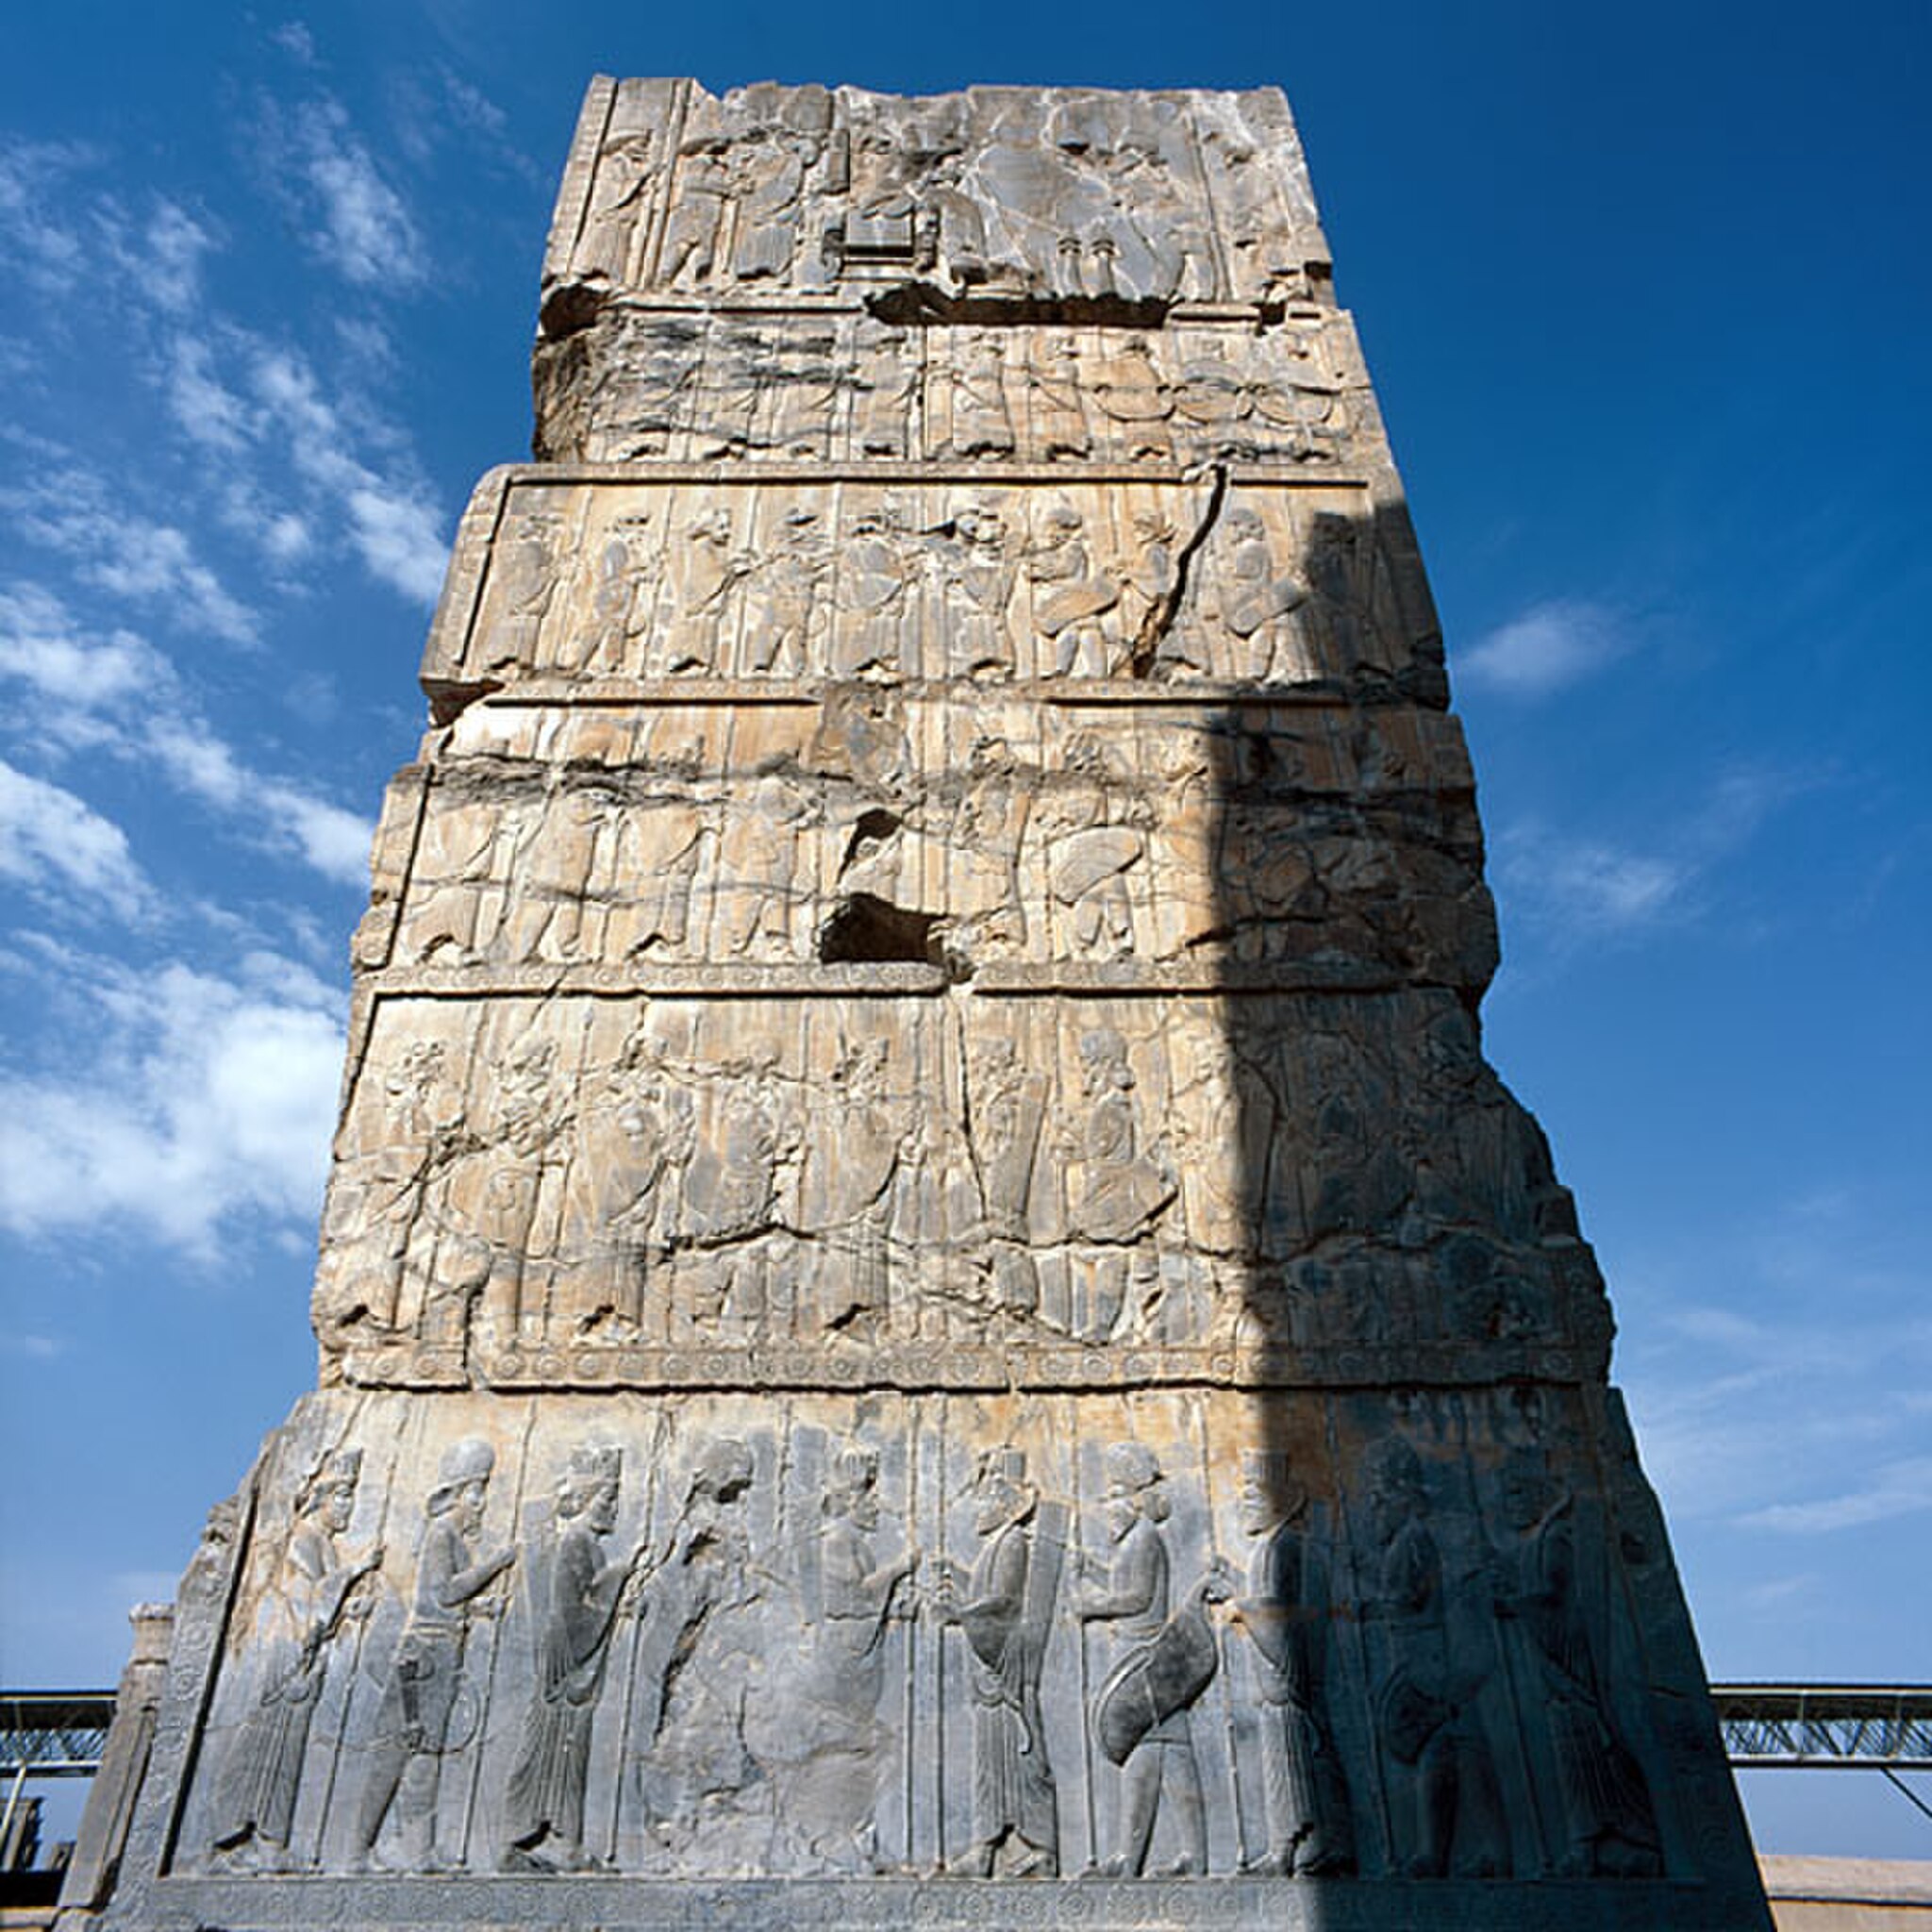
Title: Persepolis Iran-6
Date: 2003-05-03
Categories: Images from Wiki Loves Monuments 2018, Self-published work, Cultural heritage monuments in Iran with known IDs, Uploaded via Campaign:wlm-ir, Images from Wiki Loves Monuments in Marvdasht, 2003 in Persepolis, Images from Wiki Loves Monuments 2018 in Iran, Northern portals of Hall of hundred columns, Scanned with Microtek ScanMaker i800